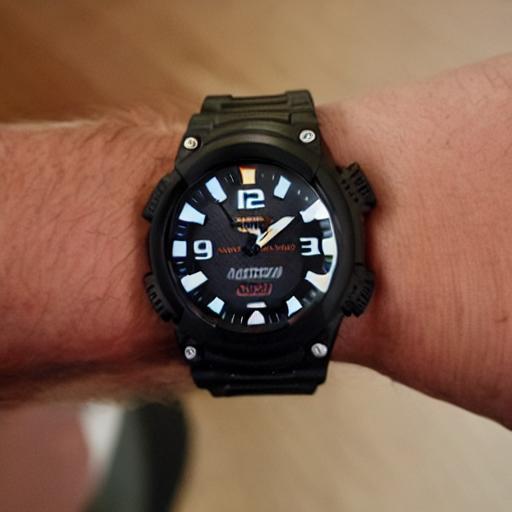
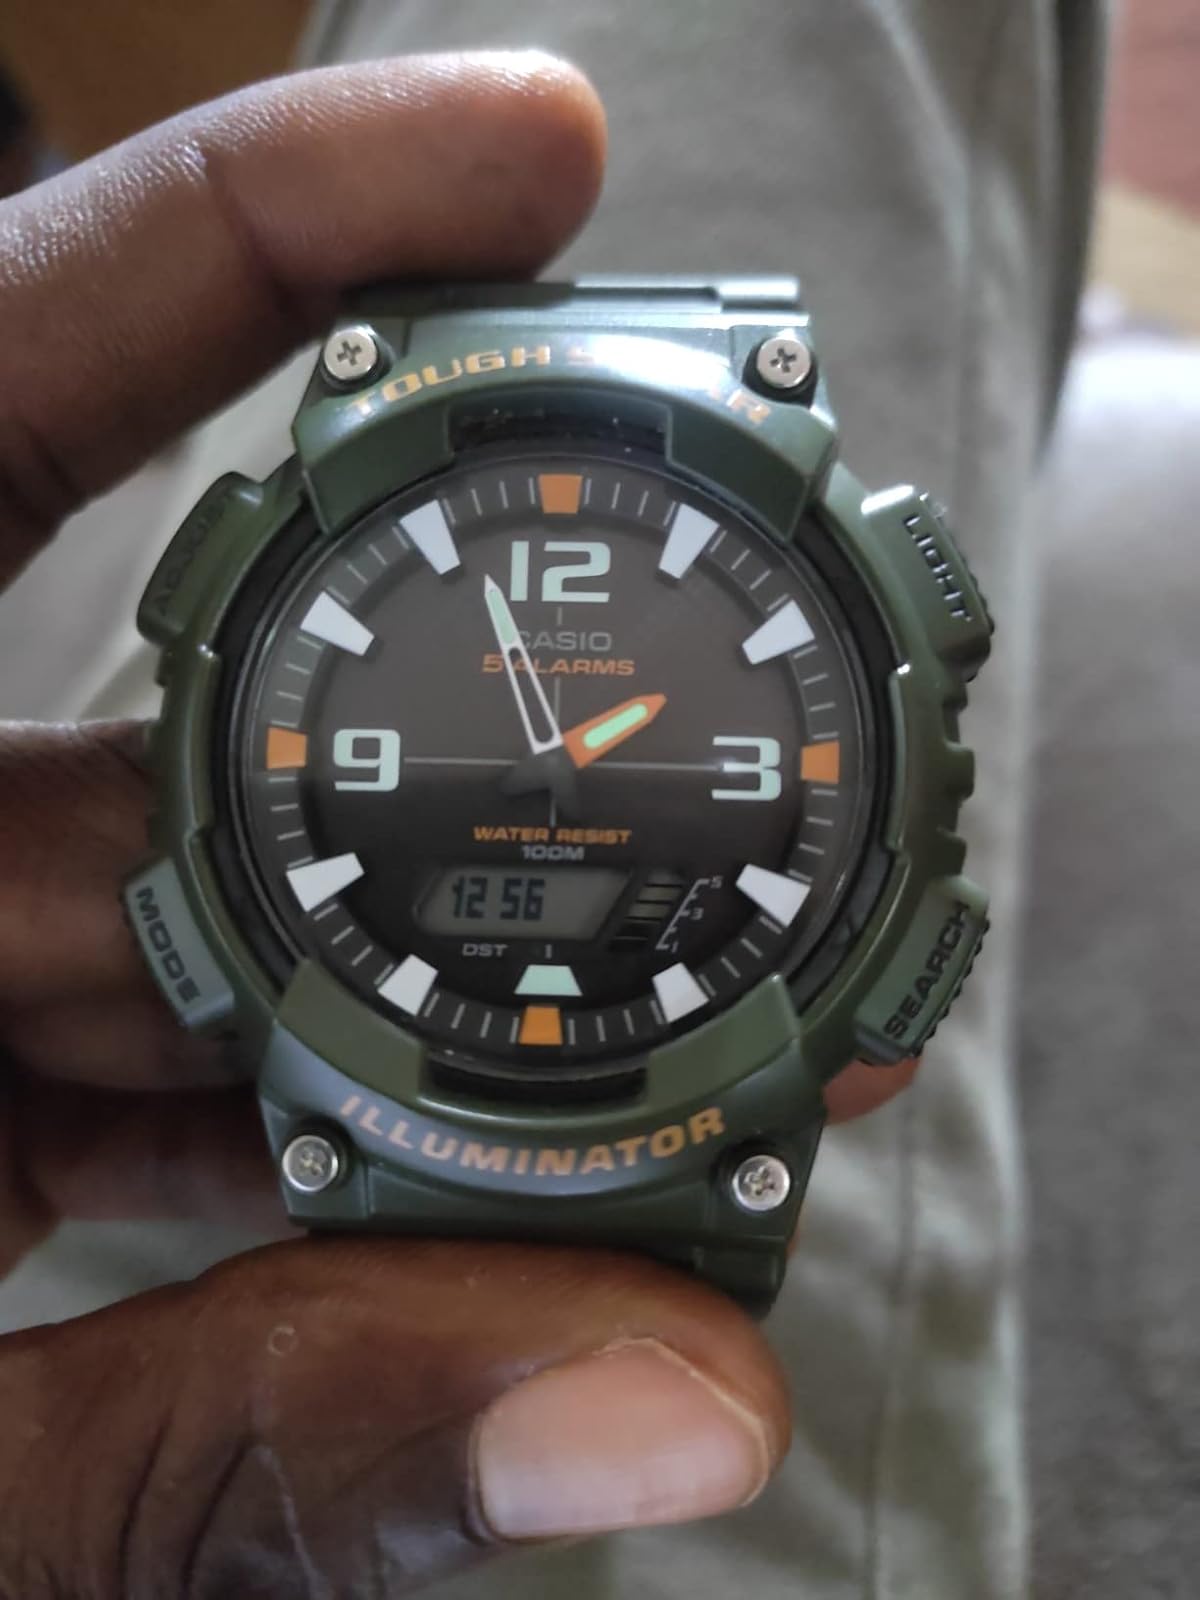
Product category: accessories_watch
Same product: no